SC Bastia

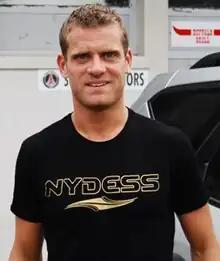
Jérôme Rothen won Ligue 2's best player award in 2011–12, the same season Bastia were named team of the year and earned promotion to Ligue 1.

Bastia, newly promoted from the National, welcomed Jérôme Rothen, Toifilou Maoulida, François Marque, Ludovic Genest and Florian Thauvin into the club. Bastia started off on a good note, falling off slightly in the autumn. From early February until the beginning of April, Bastia did not lose a single match. On 23 April 2012, in a full Stadium Armand Cesari, Bastia virtually secured their place amongst the elite by winning against Châteauroux (2–1). On 1 May 2012, Bastia became champion of Ligue 2, 44 years after its first and only league title, with their victory over Metz at Armand Cesari. On 11 May 2012, Bastia won its last game of the season at home 2–1 against Nantes thanks to goals from Jérôme Rothen and David Suarez. The club was also on a 2-year run of being undefeated at home. Bastia became part of the very exclusive club of teams undefeated at home in Europe. Several players played their last game against Nantes in the colours of Bastia, including David Suarez and Jacques-Désiré Périatambée.